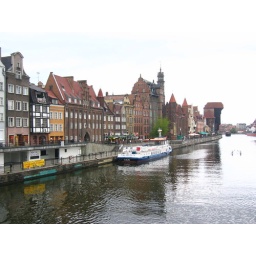
Motlwa river in Gdansk. Our hotel is just past the building with the two orange cones.